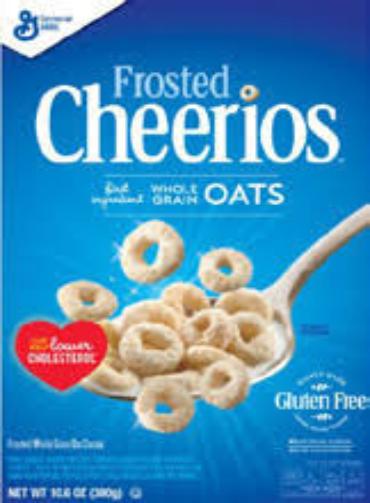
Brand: Frosted Cheerios
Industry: Food